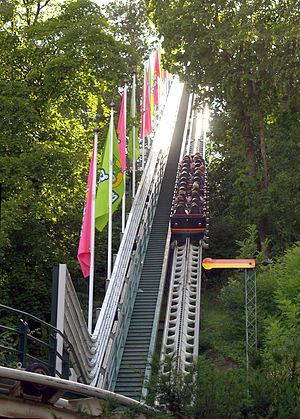
Lisebergbanan sont des montagnes russes en métal du parc Liseberg, situé à Göteborg, en Suède.